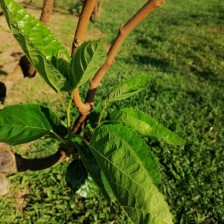
Variety: BlackOodTurkey